Christmas

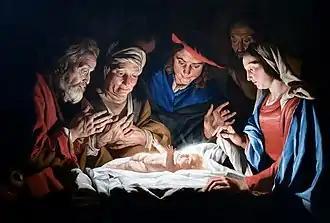
"Adoration of the Shepherds" by Dutch painter Matthias Stomer, 1632

The gospels of Luke and Matthew describe Jesus as being born in Bethlehem to the Virgin Mary. In the Gospel of Luke, Joseph and Mary travel from Nazareth to Bethlehem in order to be counted for a census, and Jesus is born there and placed in a manger. Angels proclaim him a savior for all people, and three shepherds come to adore him. In the Gospel of Matthew, by contrast, three magi follow a star to Bethlehem to bring gifts to Jesus, born the king of the Jews. King Herod orders the massacre of all the boys less than two years old in Bethlehem, but the family flees to Egypt and later returns to Nazareth.